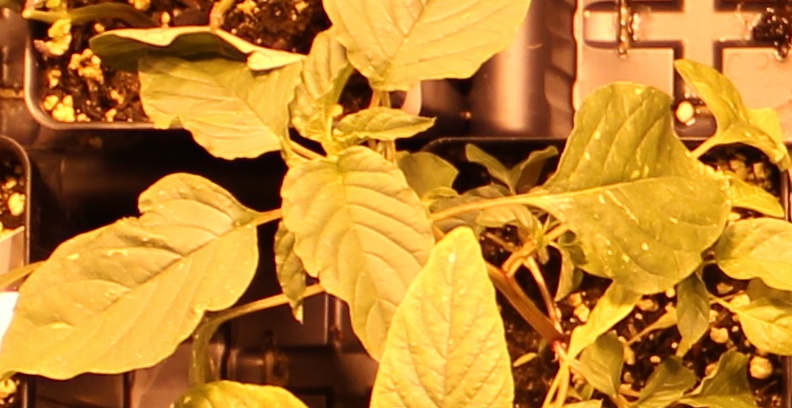
Label: Palmer Amaranth